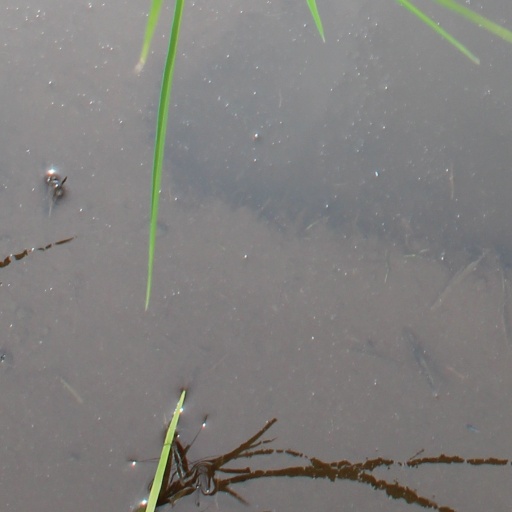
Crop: rice